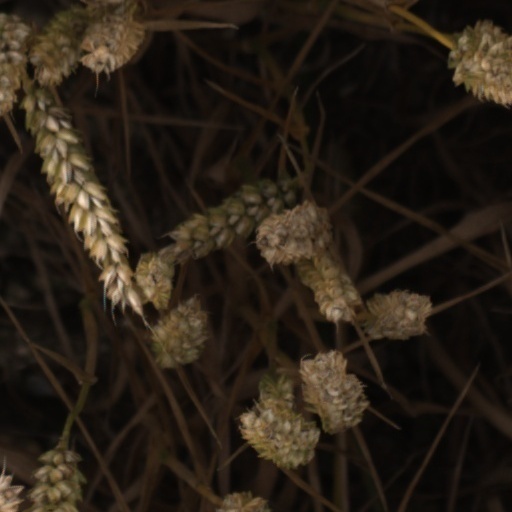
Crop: wheat